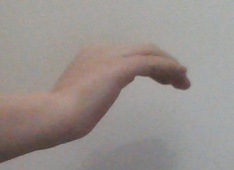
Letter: haa